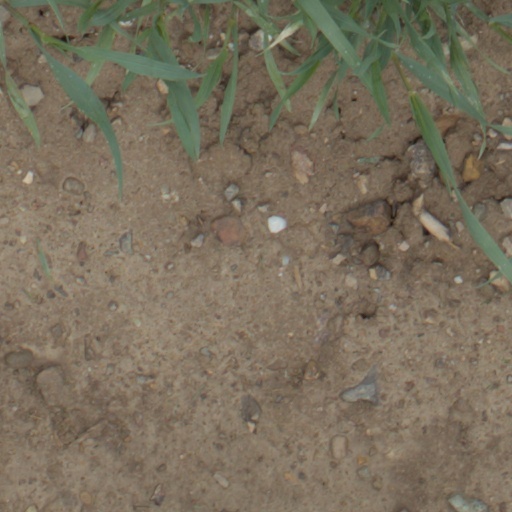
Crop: wheat